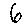
Label: 6